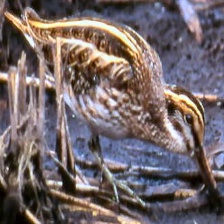
Species: JACK SNIPE
Scientific name: LYMNOCRYPTES MINIMUS